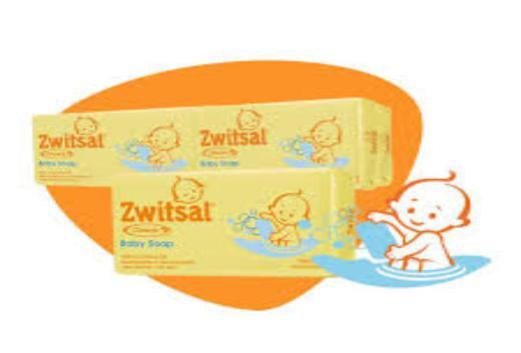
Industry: Necessities